New Zealand National Time Trial Championships

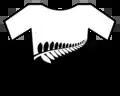
The champion's jersey

The New Zealand National Time Trial Championship is a road bicycle race that takes place inside the New Zealand National Cycling Championship, and decides the best cyclist in this type of race. The first edition took place in 1995. The first race winner of the road race championship was Brian Fowler. The record for the most wins in the men's championship is held by Gordon McCauley (3). The current men's champion is Regan Gough. The women's record is held by Melissa Holt and Georgia Williams with 5 wins.